Arcfox Alpha-S6

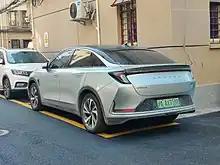
Arcfox αS6 rear

In the second half of January 2021, the Chinese automobile division Arcfox presented a new large electric crossover, which, like the smaller αT6 model, was called αS6 and was kept in a similar stylistic formula.